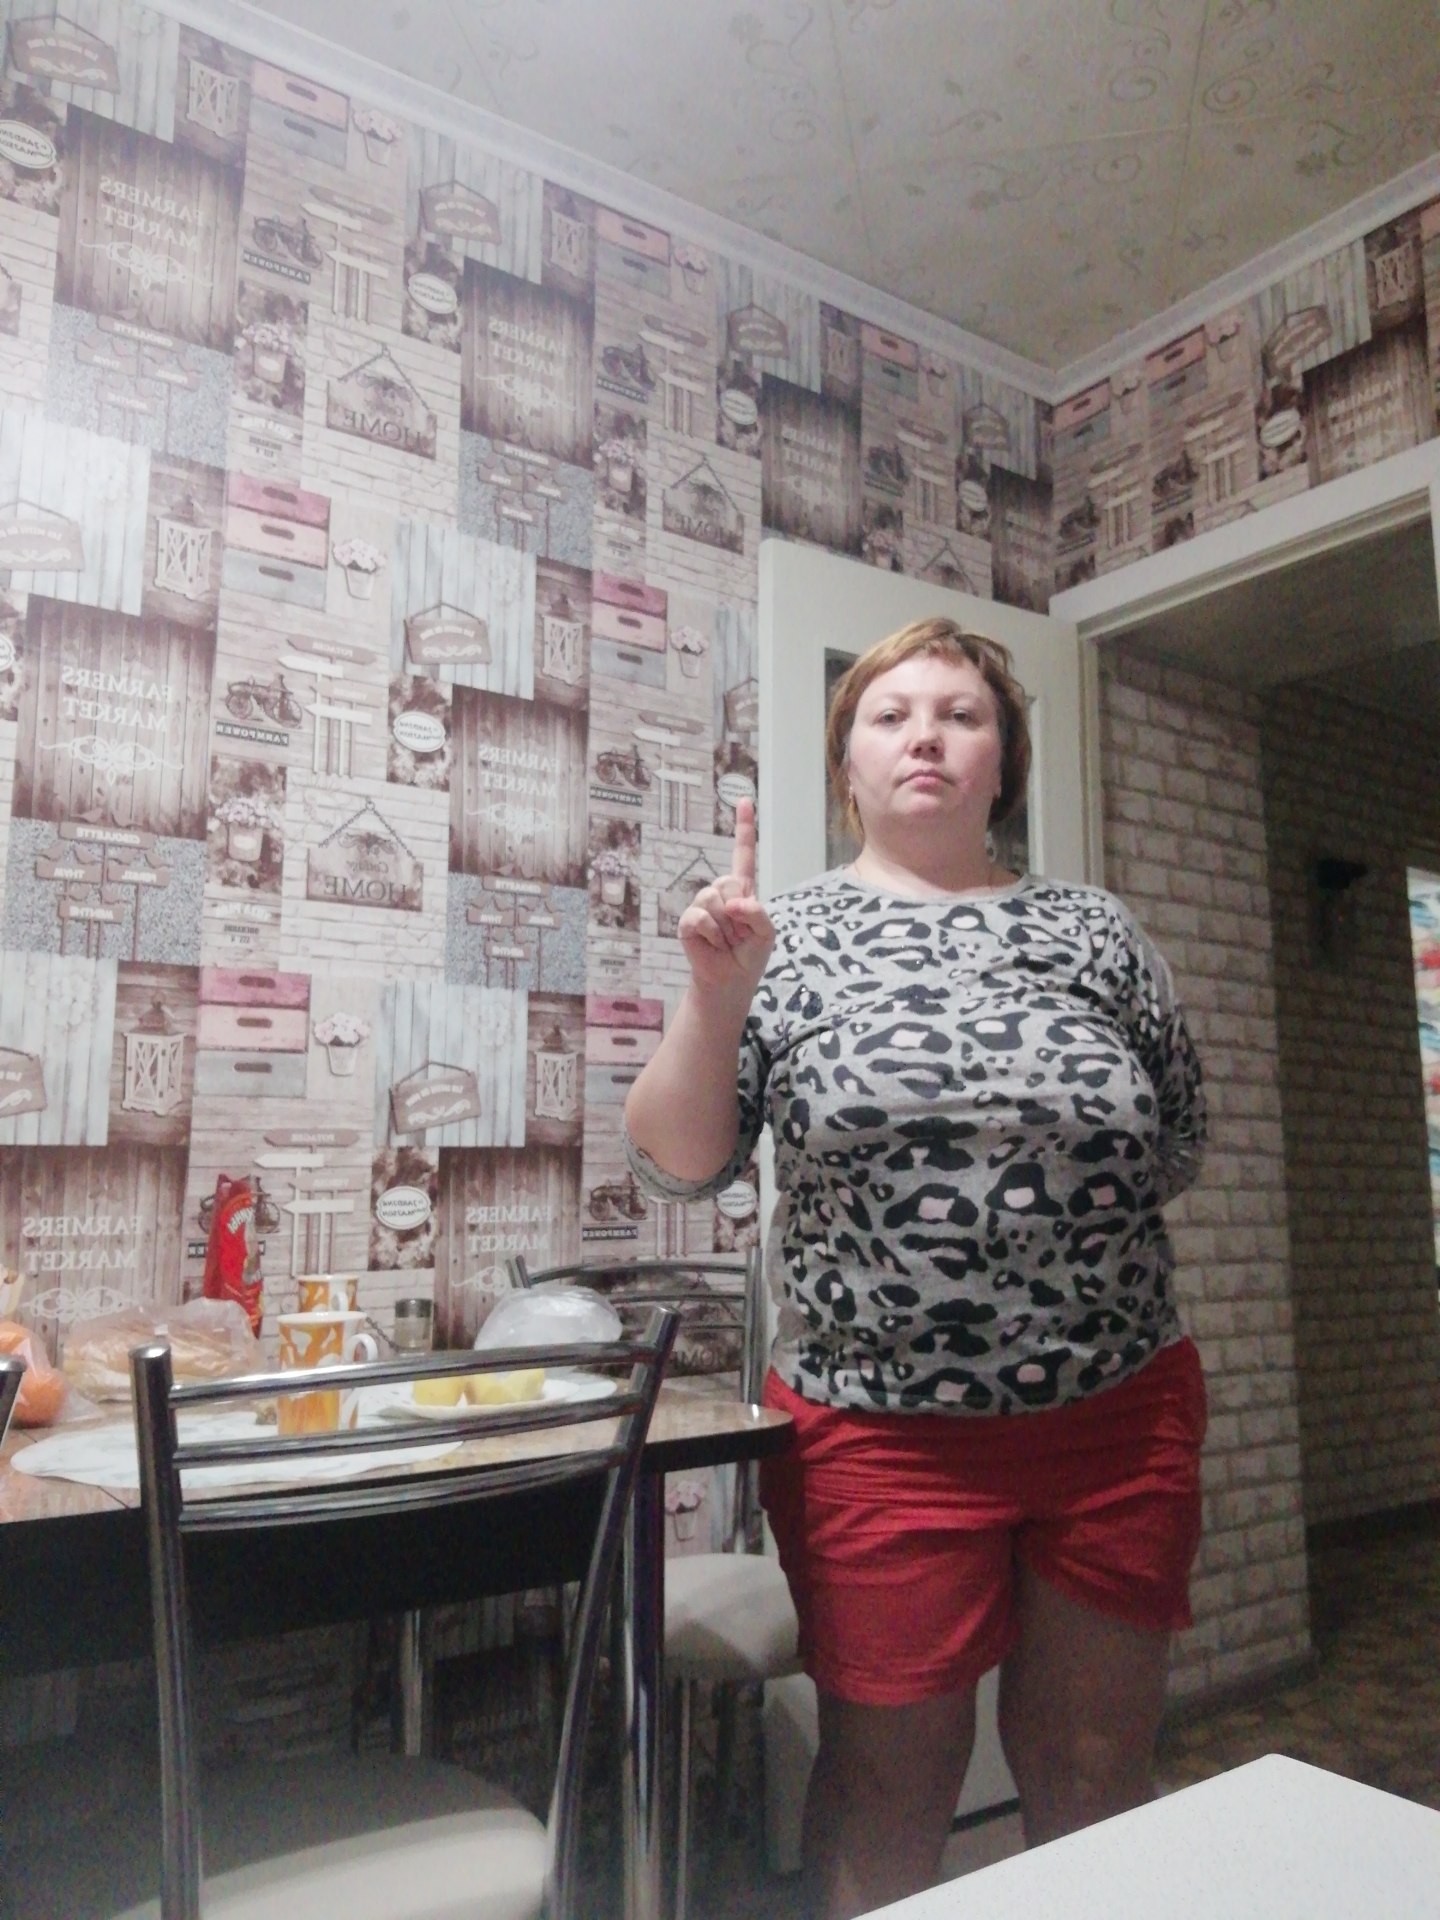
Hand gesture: one